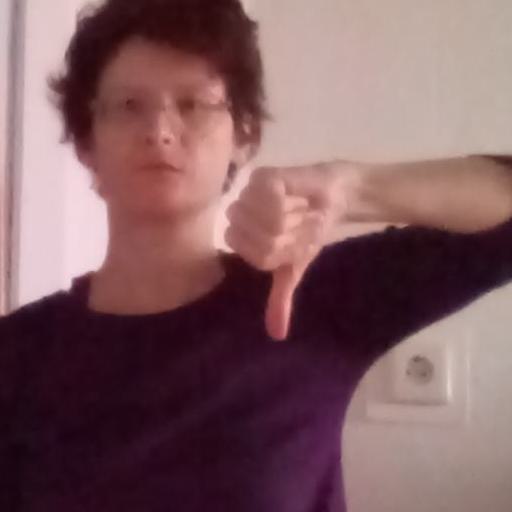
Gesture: dislike